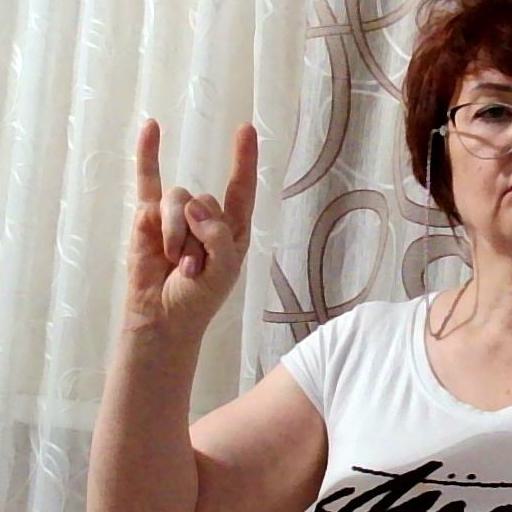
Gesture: rock